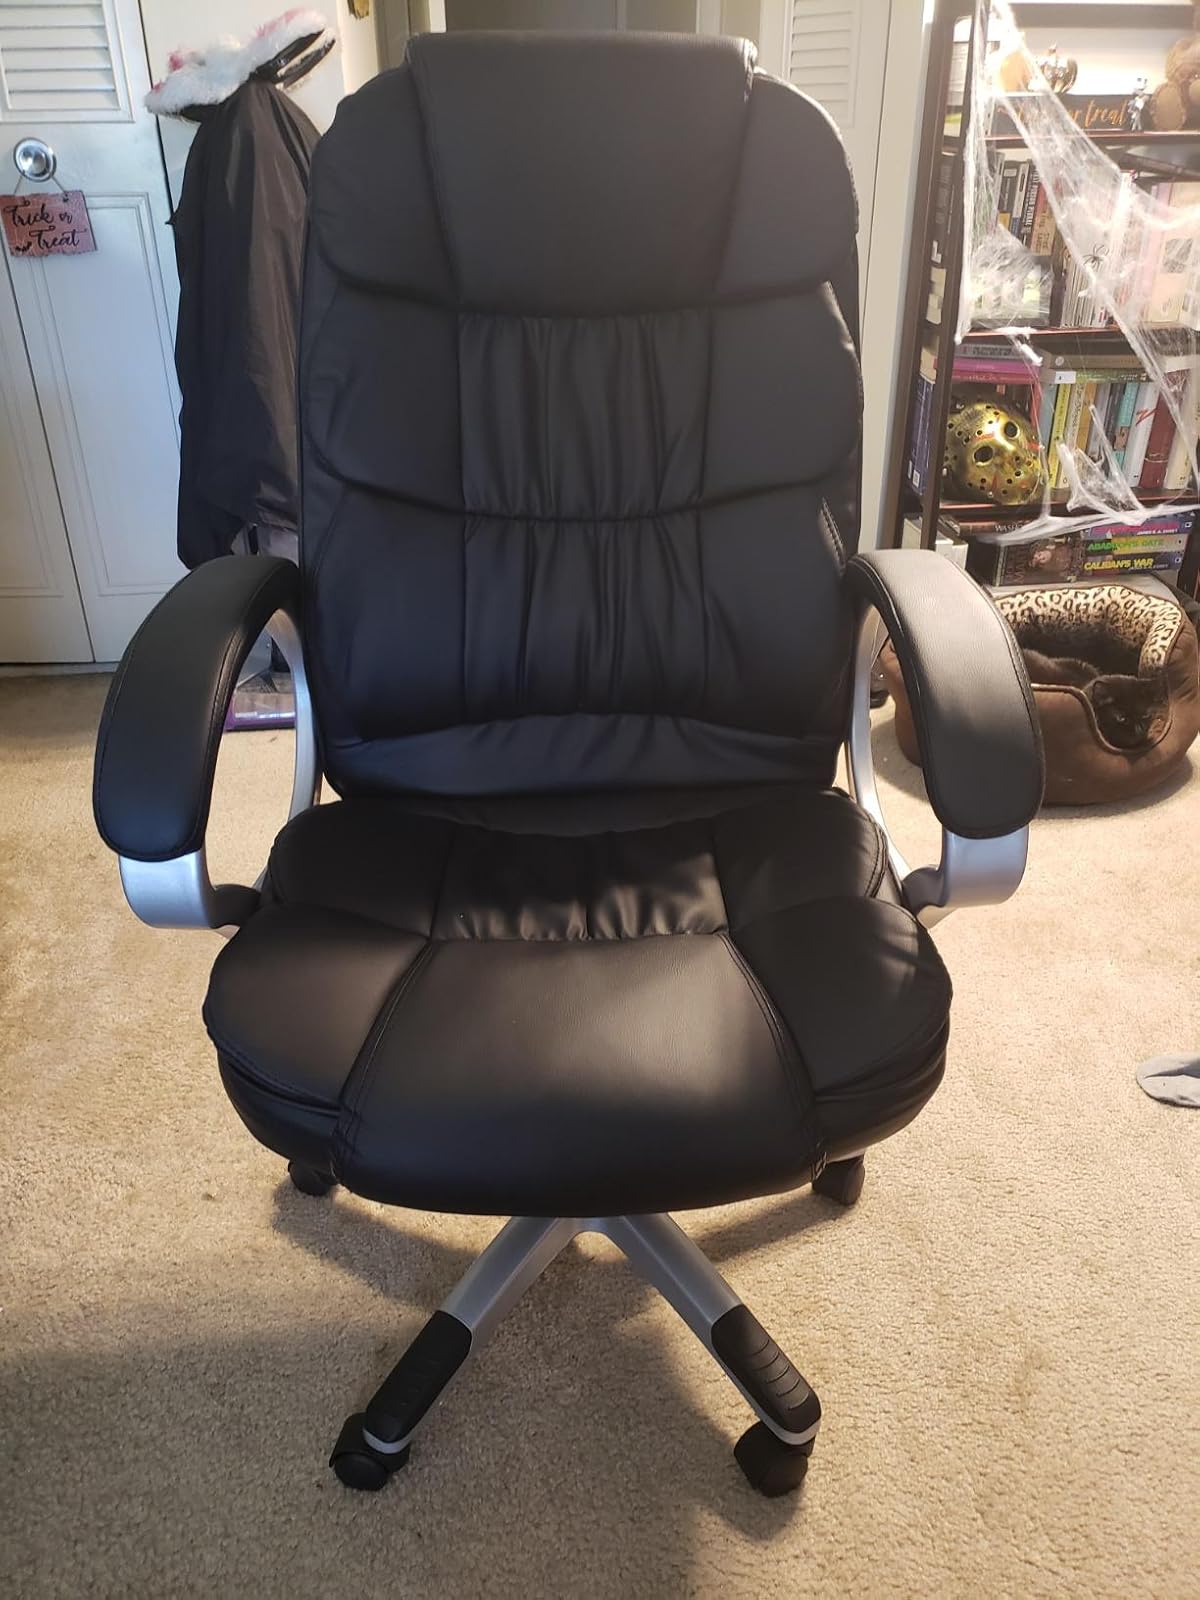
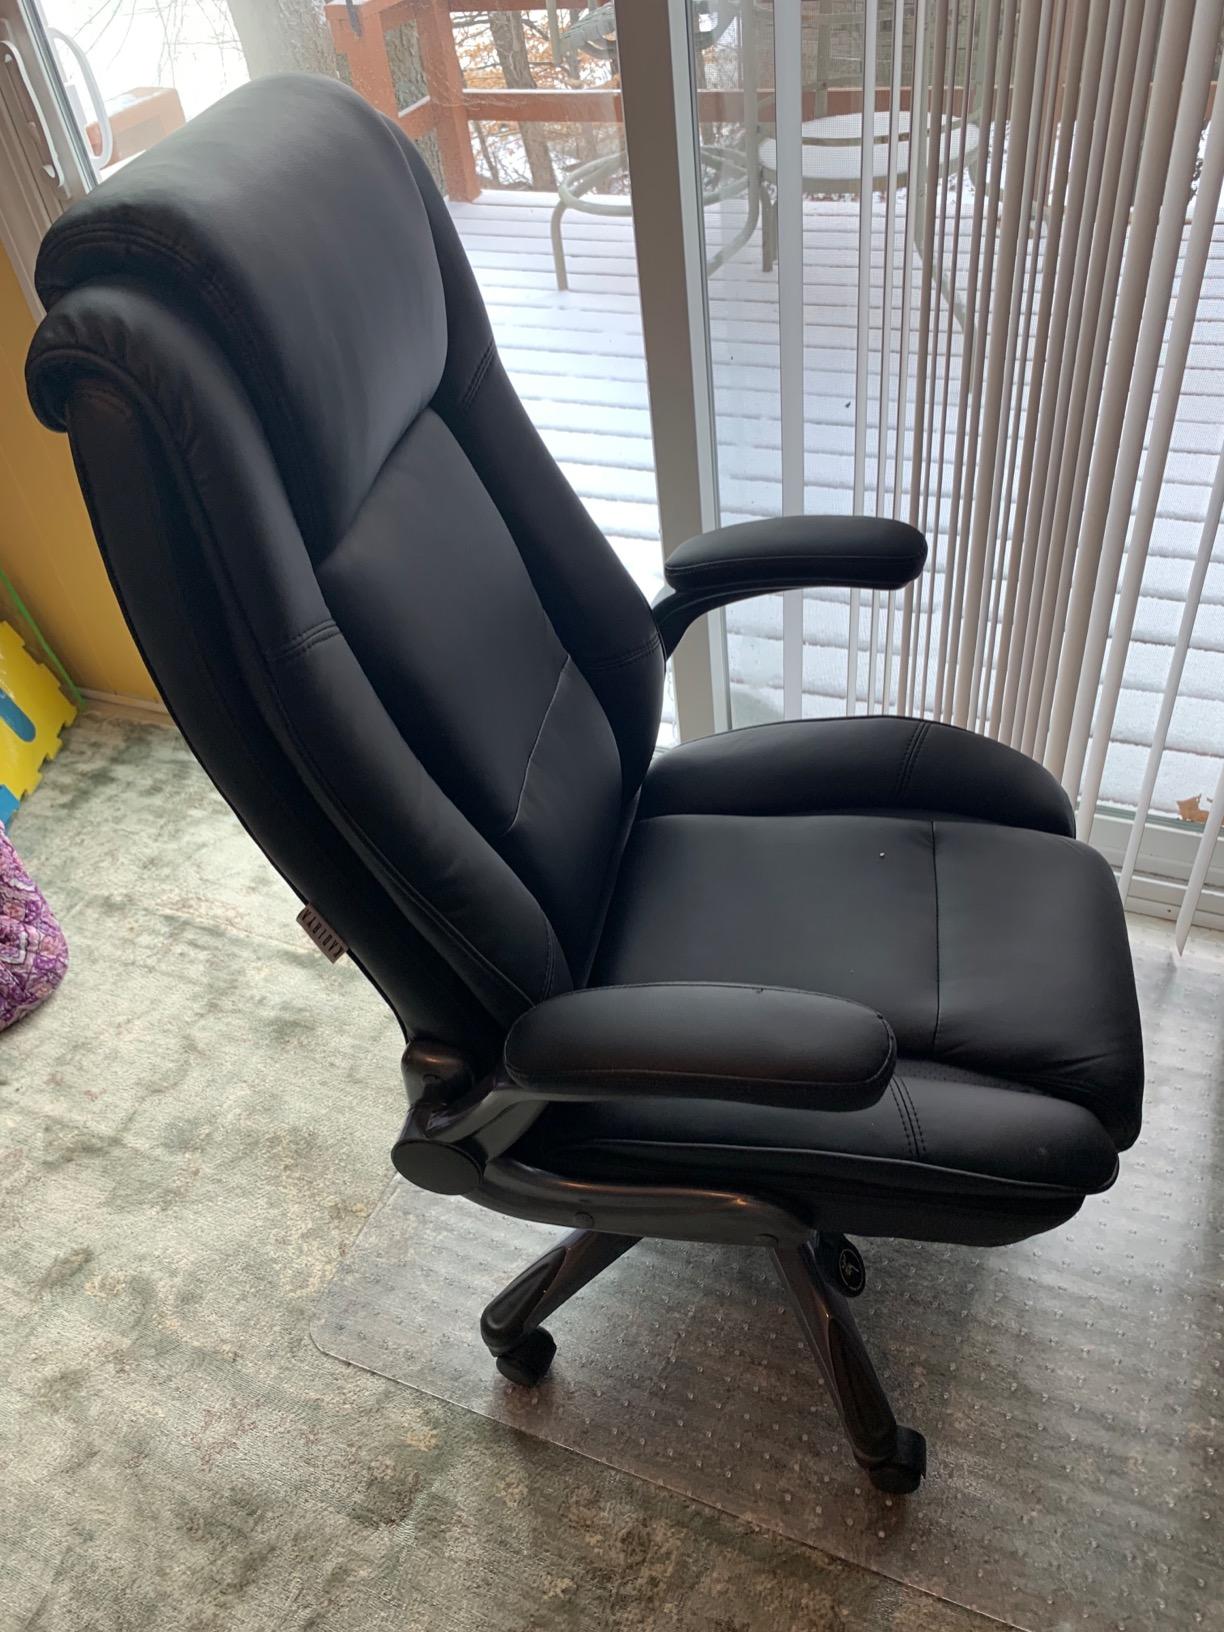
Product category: items_chair
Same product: no